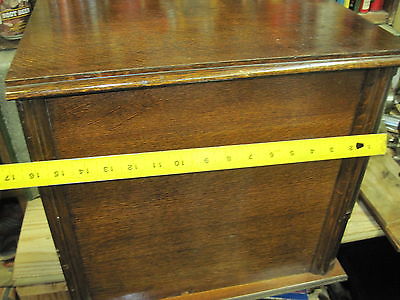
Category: cabinet